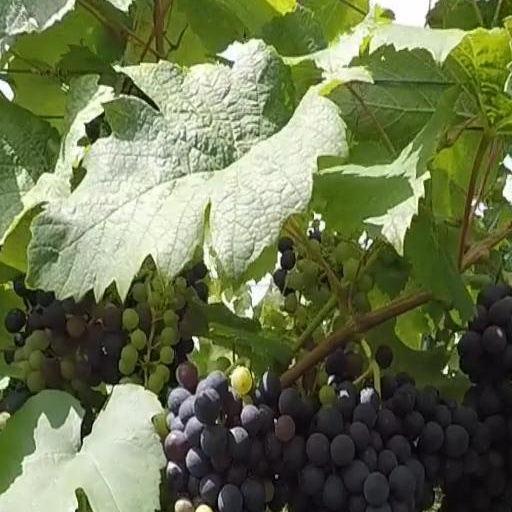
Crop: grape